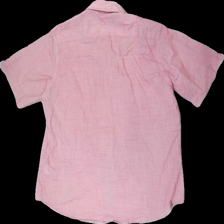
View: back
Type: Shirt
Category: Ladies
Brand: Not in the list
Brand text on label: J.F.K
Colors: Red, White
Material: 61% Cotton 39% Polyester
Pattern: Checkered print
Cut: Regular
Size: XL
Season: All
Stains: Major
Price range: <50
Recommended usage: Export